Alabang

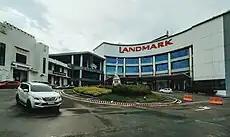
Eastern wing entrance of Festival Alabang with Landmark Alabang

Barangay Alabang, part of the second district of Muntinlupa, has undergone tremendous growth mainly due to a development boom in the late 1990s. The development of high-end large scale commercial real estate projects; the Filinvest City, changed the landscape of the Alabang where it was once vast fields of cow pasture until the late 1980s, into a district that houses new residential, business, industrial and commercial establishments.